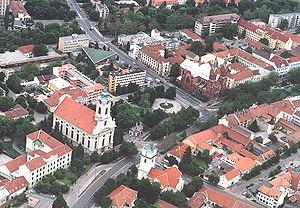
Békés est un comitat de l’est de la Hongrie. La capitale du comitat se nomme Békéscsaba. Il fait partie de l'Eurorégion Danube-Criș-Mureș-Tisa.